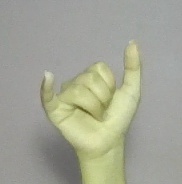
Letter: ya